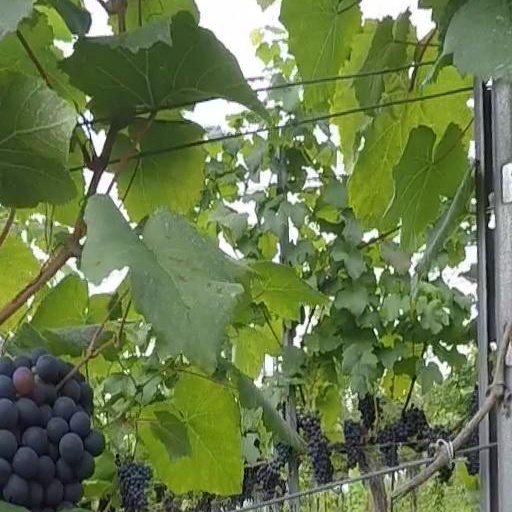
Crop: grape